A Slipping-Down Life

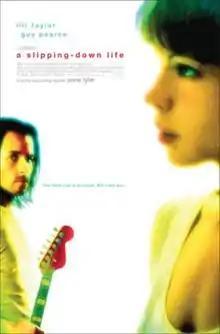
Theatrical poster

A Slipping-Down Life is a 1999 romantic drama film directed by Toni Kalem. Based on a novel by Anne Tyler, it stars Lili Taylor and Guy Pearce.